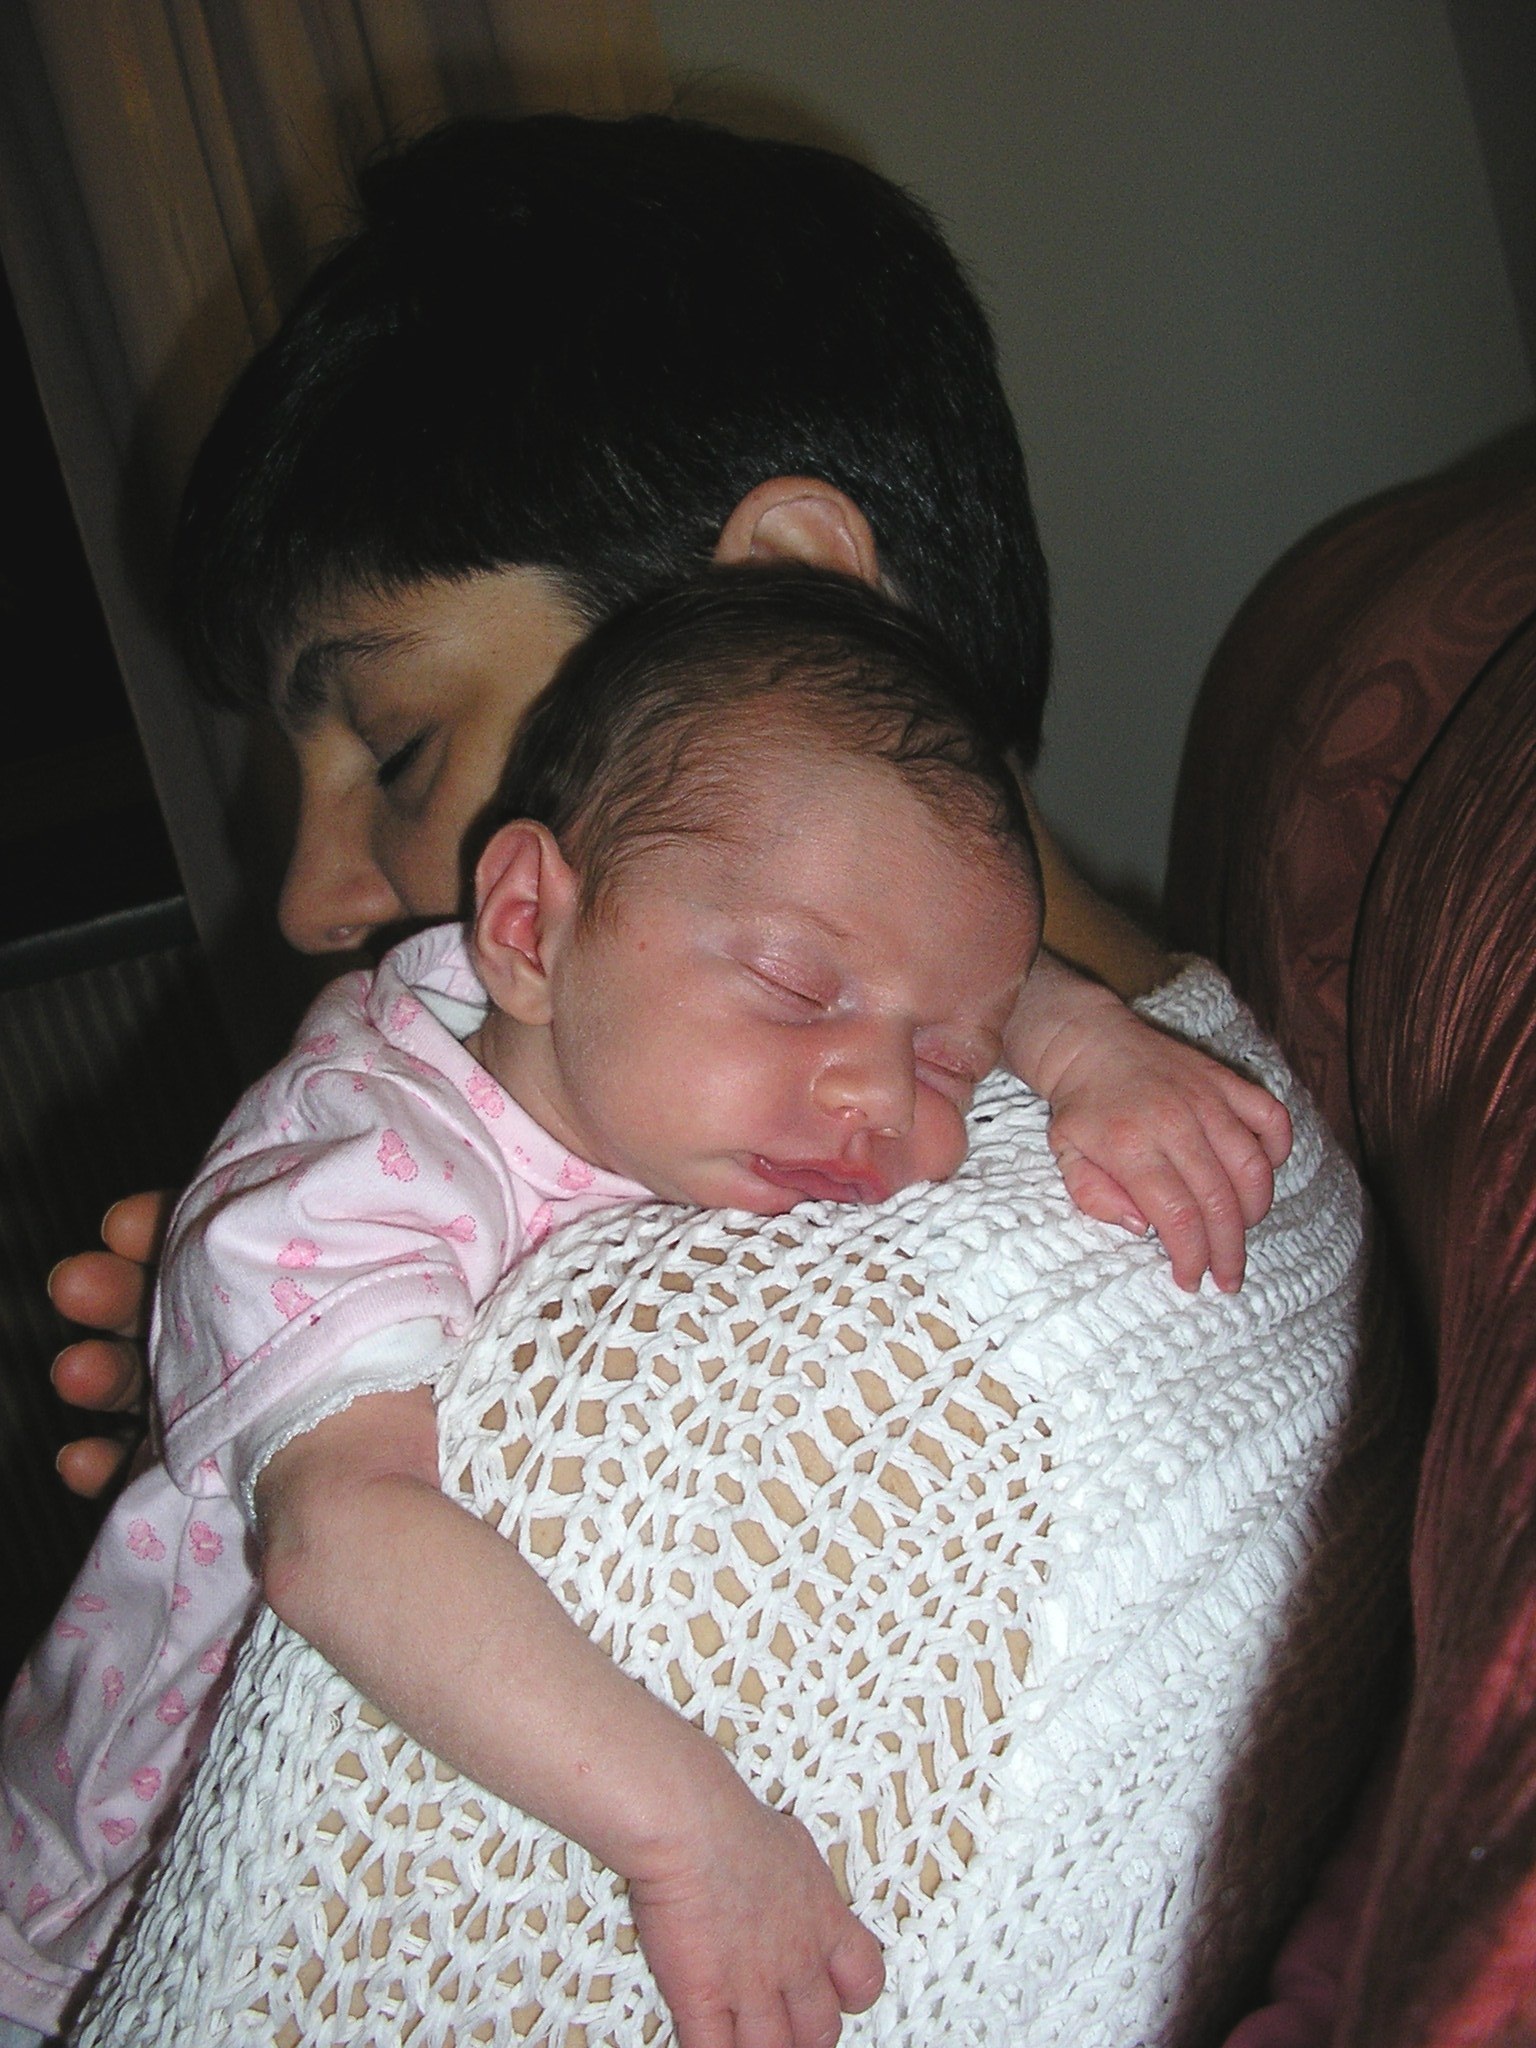
man, person, people, male, child, mom, mother, infant, birth, interaction